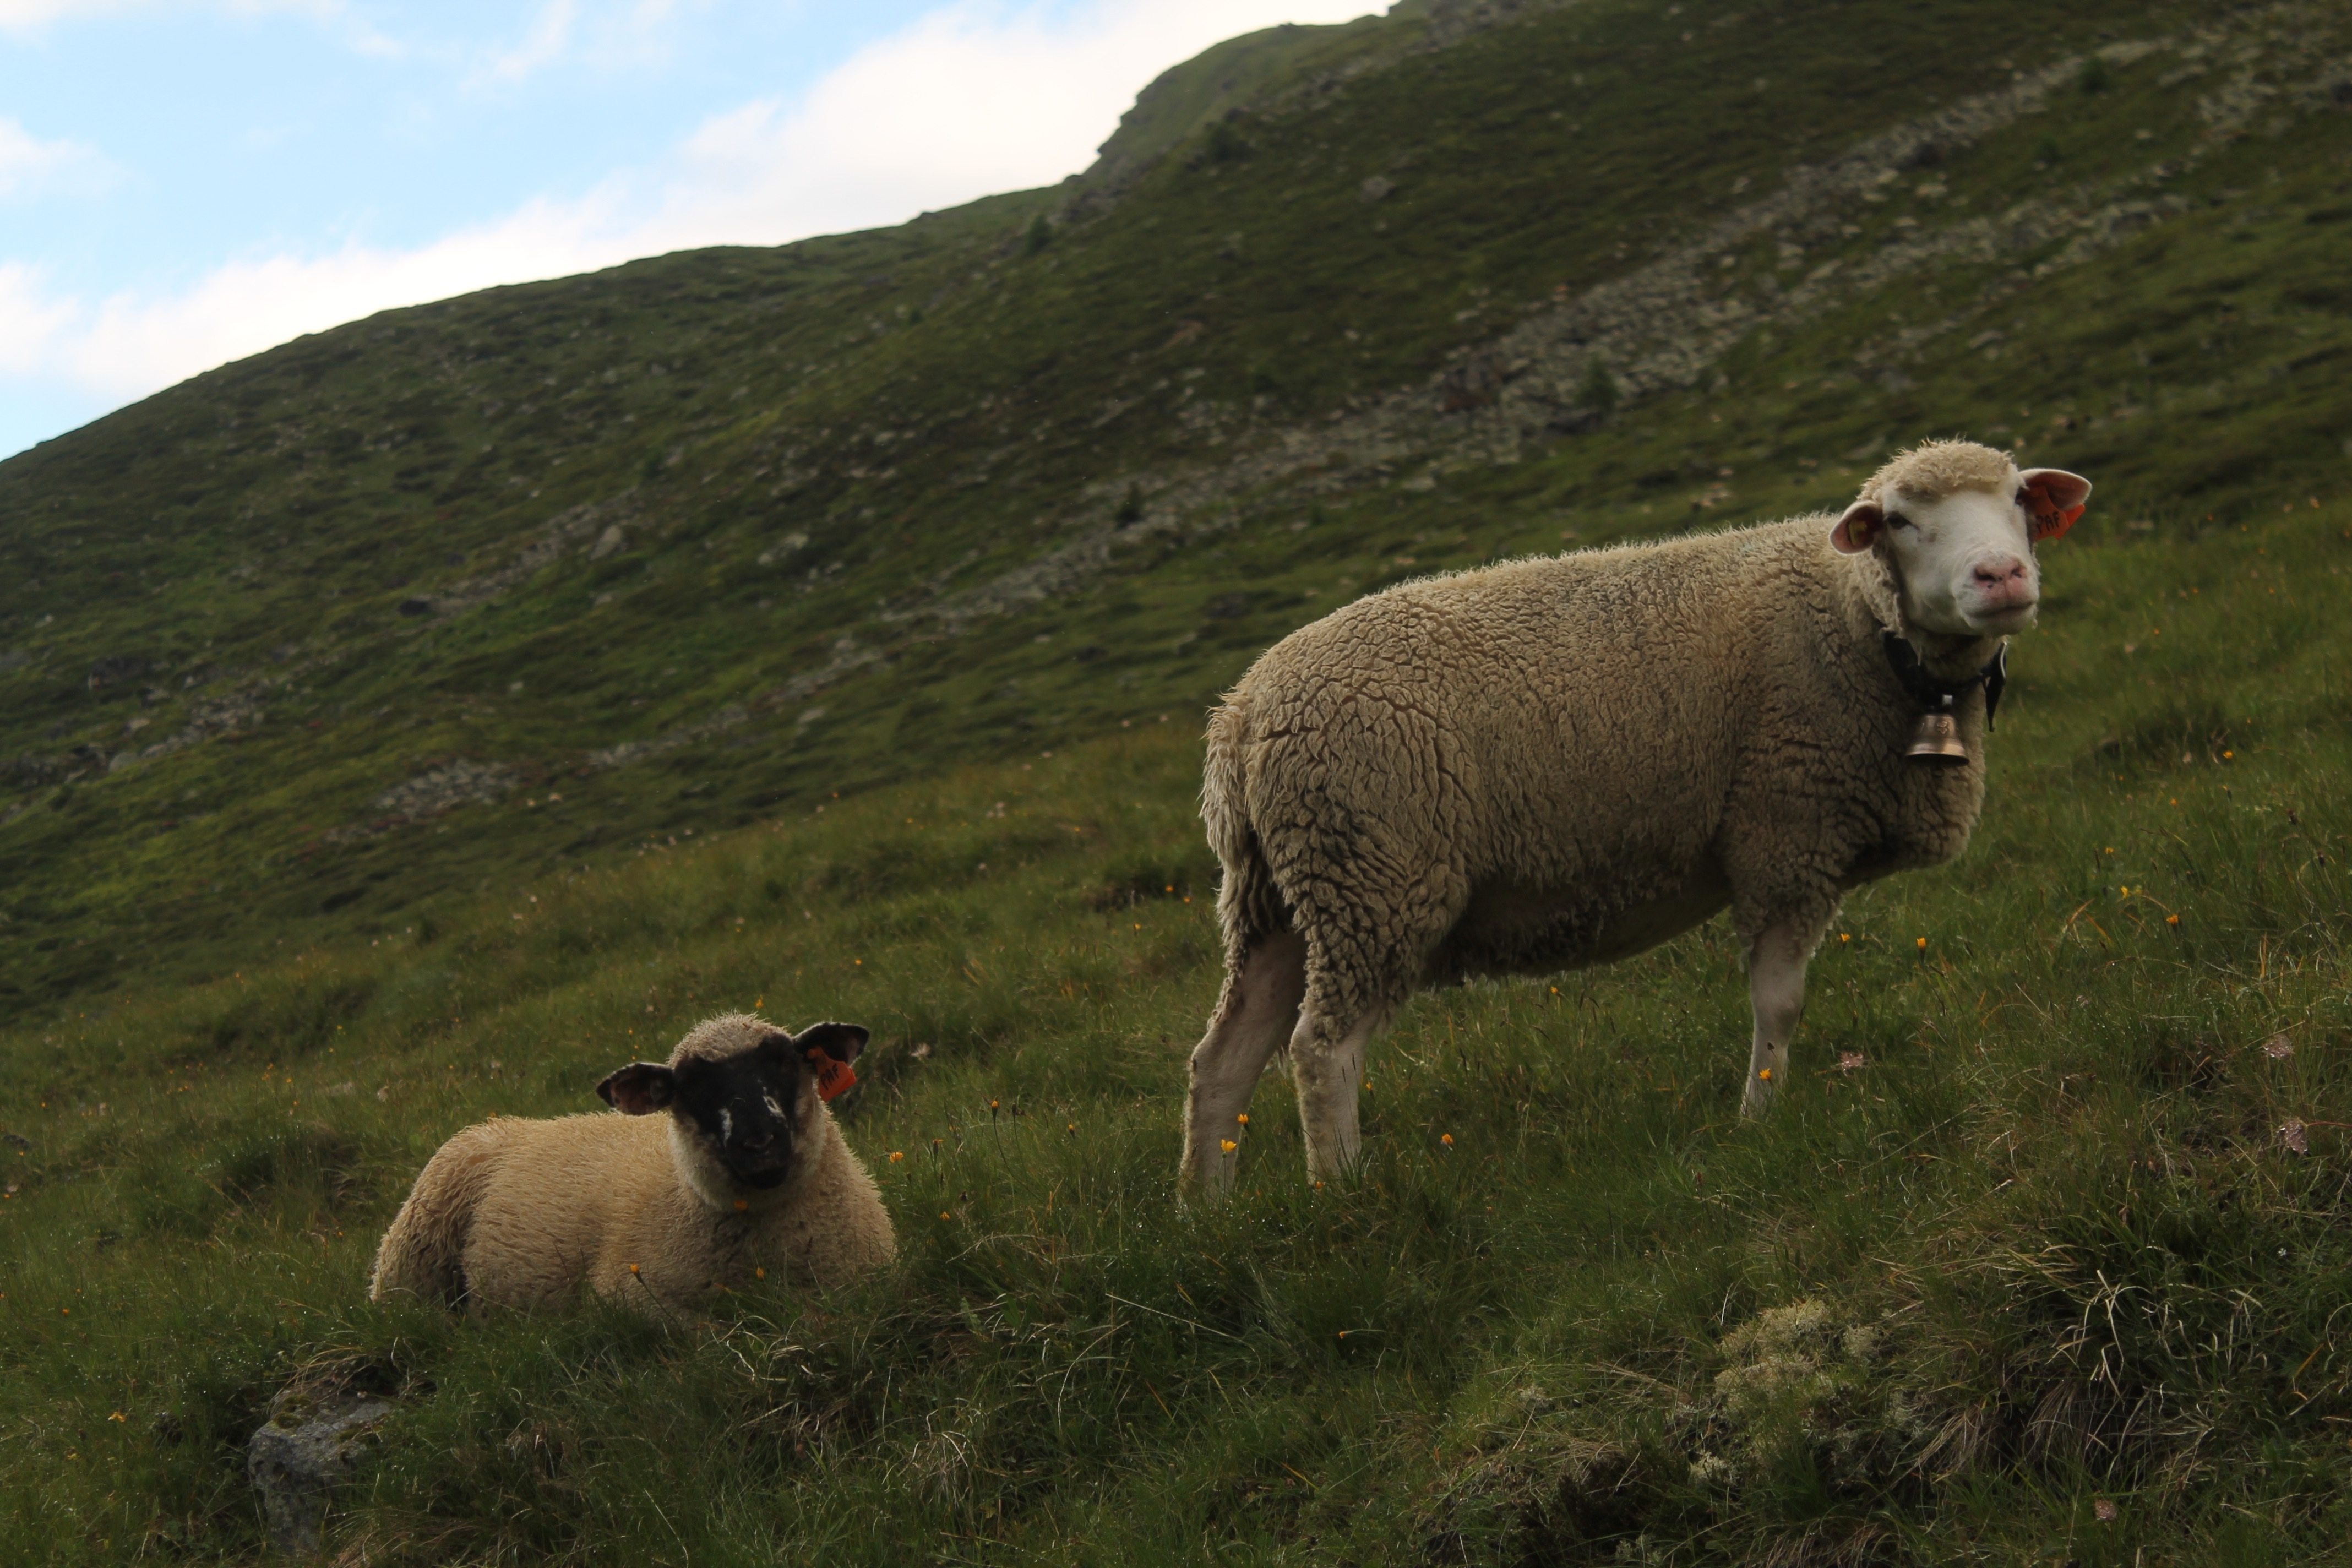
mountain, meadow, wildlife, herd, pasture, grazing, sheep, mammal, highland, fauna, grassland, vertebrate, sheeps, tundra, rural area, cow goat family